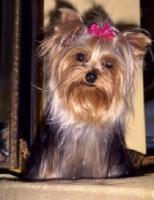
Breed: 340-n000120-Yorkshire_terrier